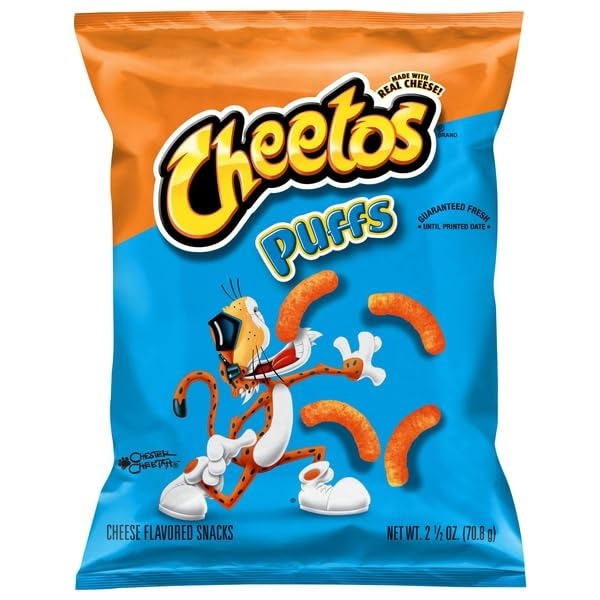
Item Name: CHEETOS JUMBO PUFFS 2.5oz
Bullet Point: CHEETOS JUMBO PUFFS 2.5oz
Value: 1.0
Unit: Ounce

Price: 2.38